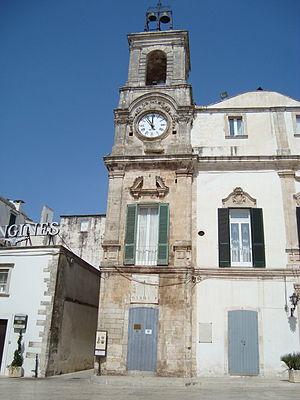
Martina Franca est une ville italienne de la province de Tarente dans la région des Pouilles.